List of Heroes characters

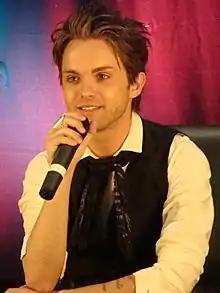
Thomas Dekker (2012)

Hank and Lisa, portrayed by Colby French and Karri Turner, claim to be a former couple and Claire Bennet's biological parents in "Better Halves". Mr. Bennet tells Claire that he has arranged through an adoption agency for Hank and his former girlfriend, Lisa, to meet Claire and answer her questions. Hank and Lisa tell Claire that they were high school sweethearts who split up before her birth. Hank wanted to keep Claire, while Lisa wanted to give her up for adoption. Hank tells Claire that he has a family history of heart disease and cancer, while Lisa tells her that she has diabetes, but neither tell Claire anything that explains how she got her healing powers.